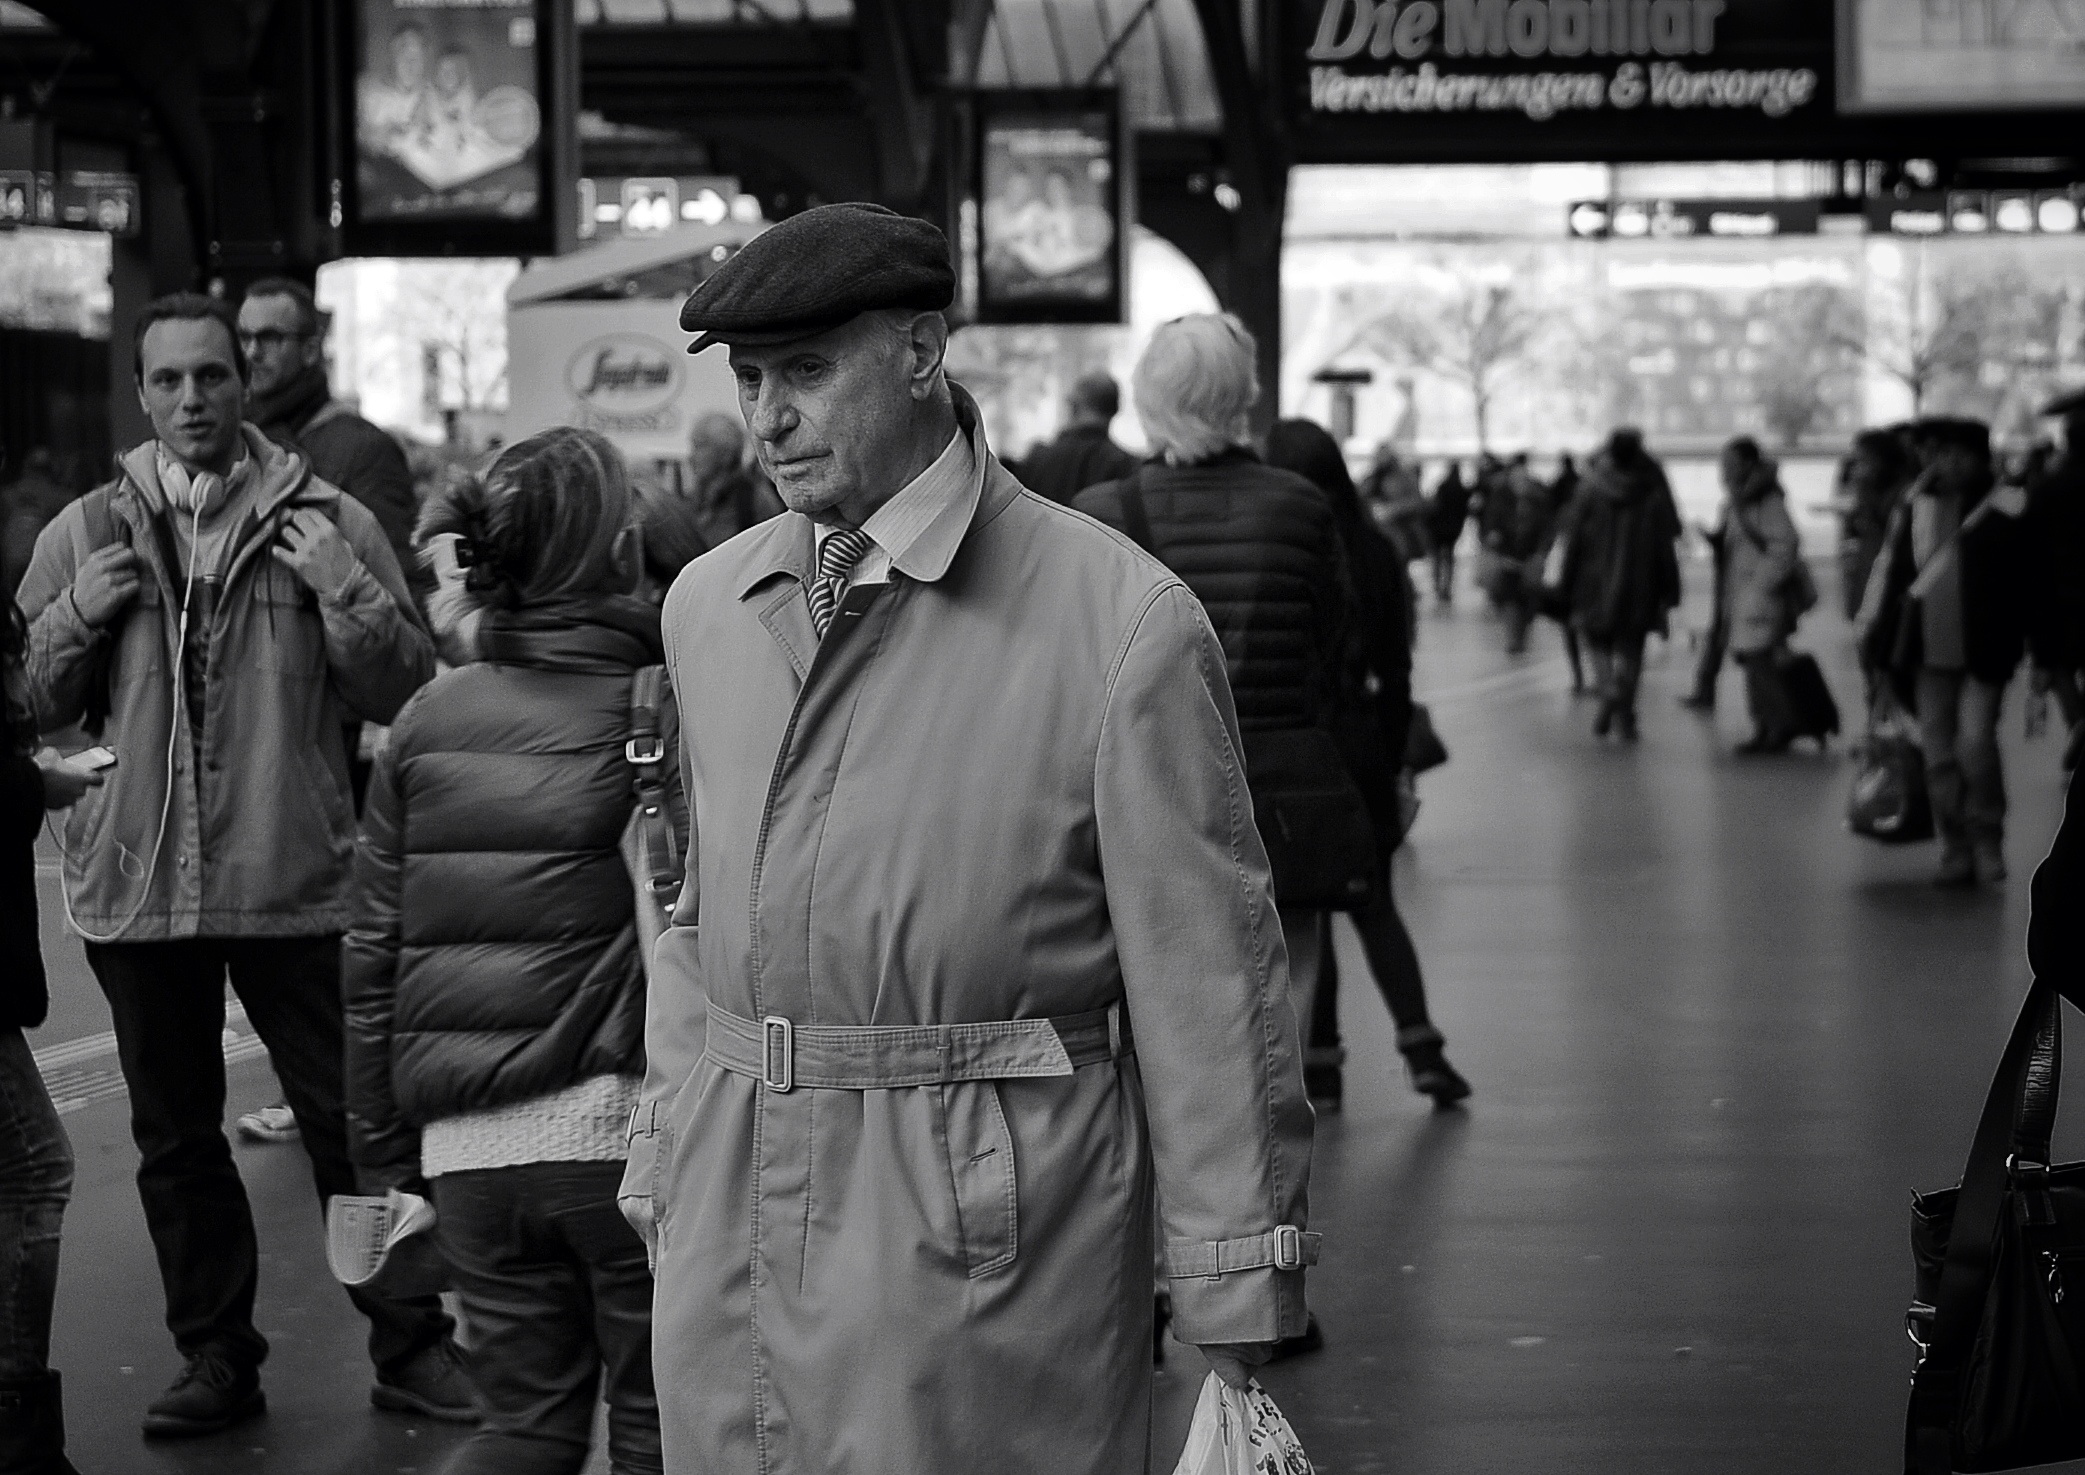
pedestrian, black and white, people, road, street, city, urban, crowd, spring, fashion, nikon, black, monochrome, streetphotography, bw, candid, infrastructure, swiss, stadt, photograph, snapshot, streetart, schweiz, switzerland, strasse, zurich, streetphoto, snapseed, faces, schwarzundweiss, stphotographia, streetscene, strassenszene, strassenfotografie, strasenfotografie, streetlife, mainstation, streetportrait, sbb, streetpix, thomas8047, onthestreets, streetphotographer, 175528, hb, streetfashion, streetfotografie, zurichstreet, fascinationstreet, streetphotographie, nikond300s, portraiture, z richzurich, streetartz ri, zuri, verybritish, monochrome photography